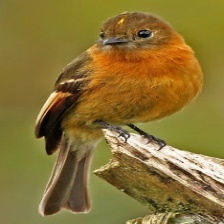
Species: CINNAMON FLYCATCHER
Scientific name: PYRRHOMYIAS CINNAMOMEUS